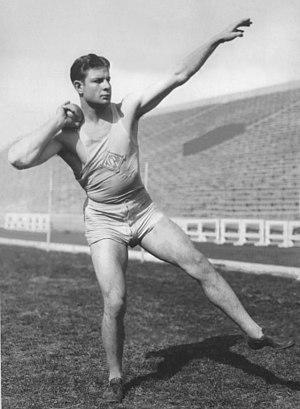
James Aloysius Bernard Bausch, également connu comme « Jarring Jim », était un athlète américain, spécialiste du décathlon.